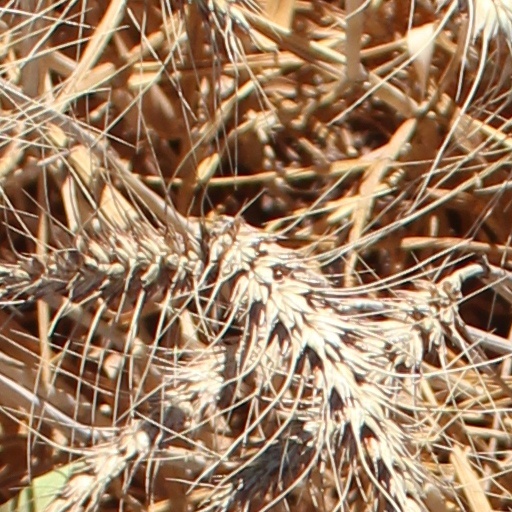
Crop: wheat